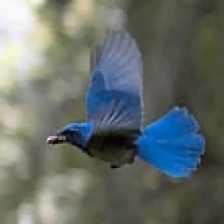
Species: CHARA DE COLLAR
Scientific name: CYANOLYCA ARMILLATA